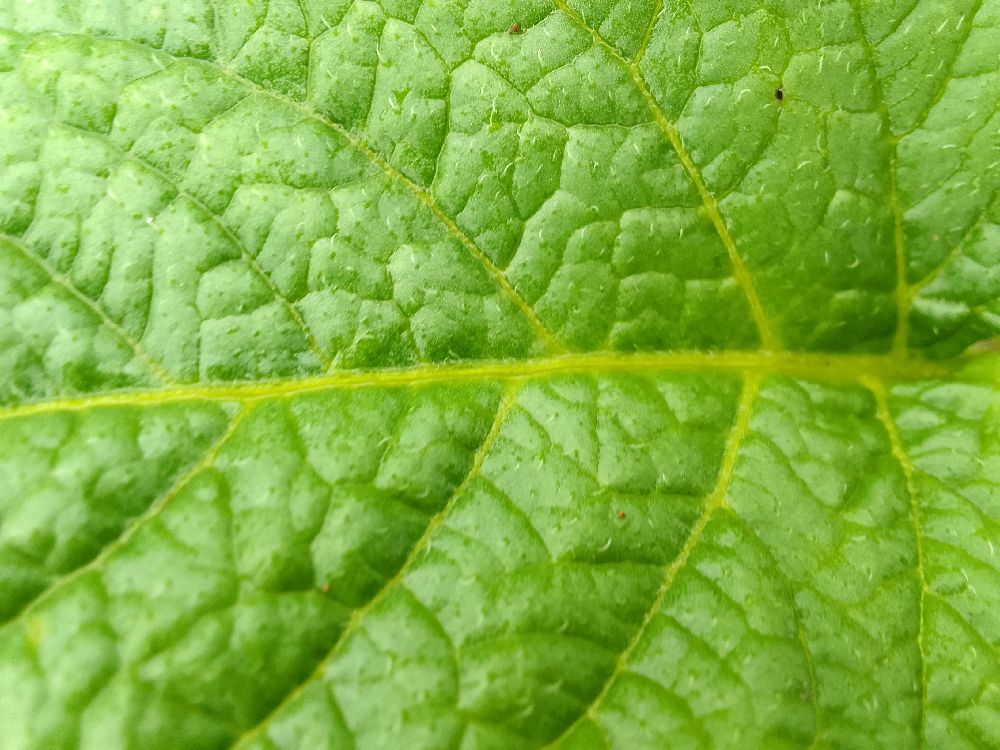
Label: Healthy